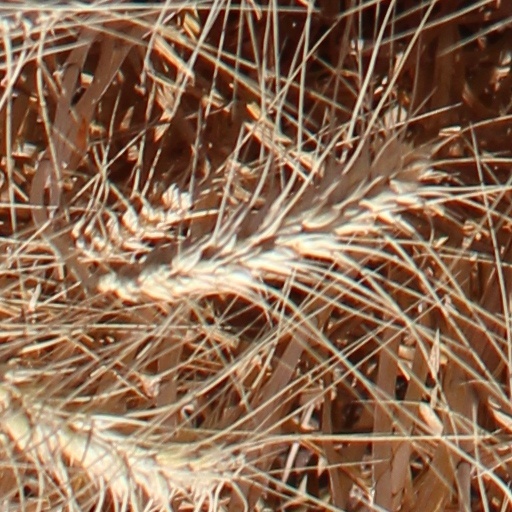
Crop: wheat